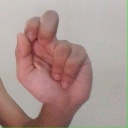
अक्षर: ढ